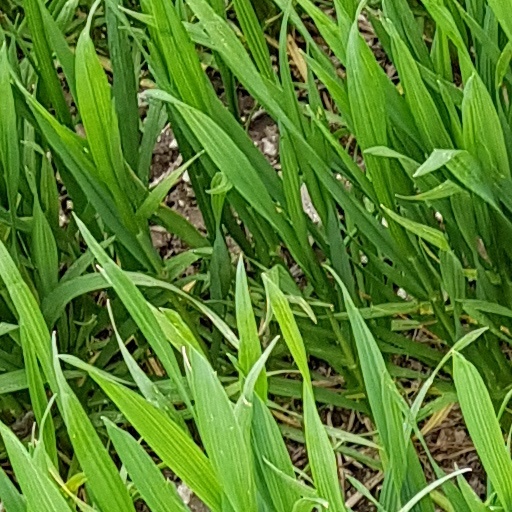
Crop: wheat